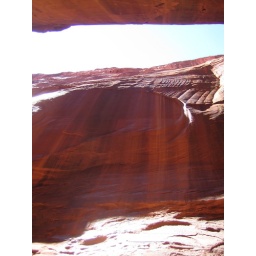
Looking up from a crevice in red rock